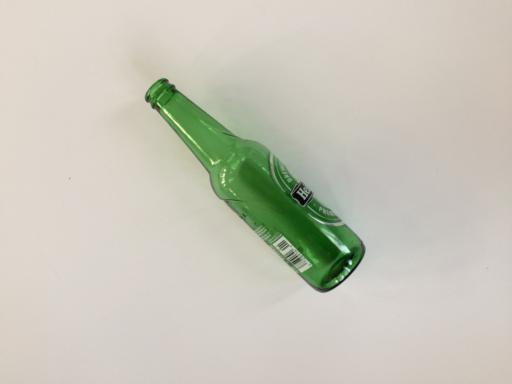
Waste category: glass